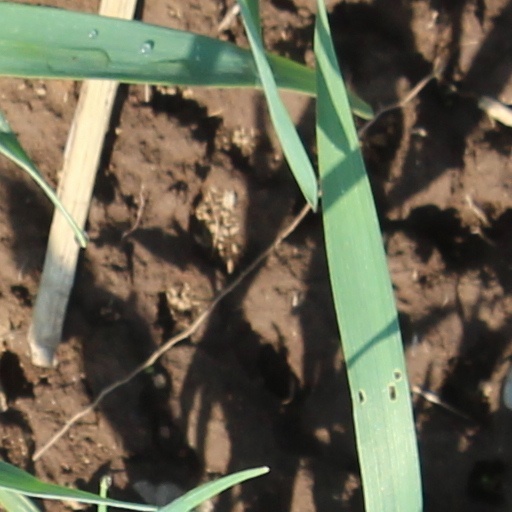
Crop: wheat